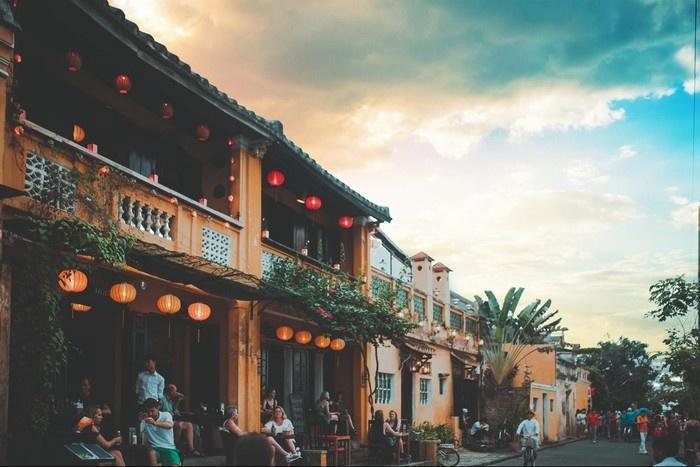
có những chiếc đèn lồng được treo ở phía trước một căn nhà bên đường